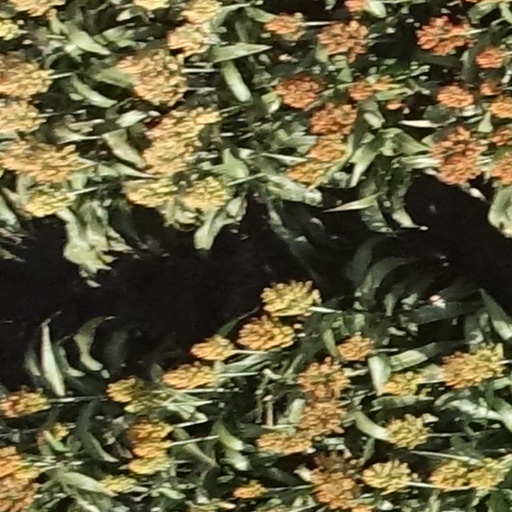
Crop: sorghum